Australian Intelligence Medal

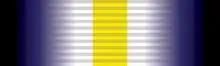
Ribbon of the medal

The Australian Intelligence Medal (AIM) is a civil decoration awarded to national intelligence community members for distinguished service. The decoration was introduced on 24 January 2020. Recipients of the Australian Intelligence Medal are entitled to use the post-nominal letters "AIM". Awards are made by the governor-general of Australia on the nomination of the Australian Intelligence Medal Committee.